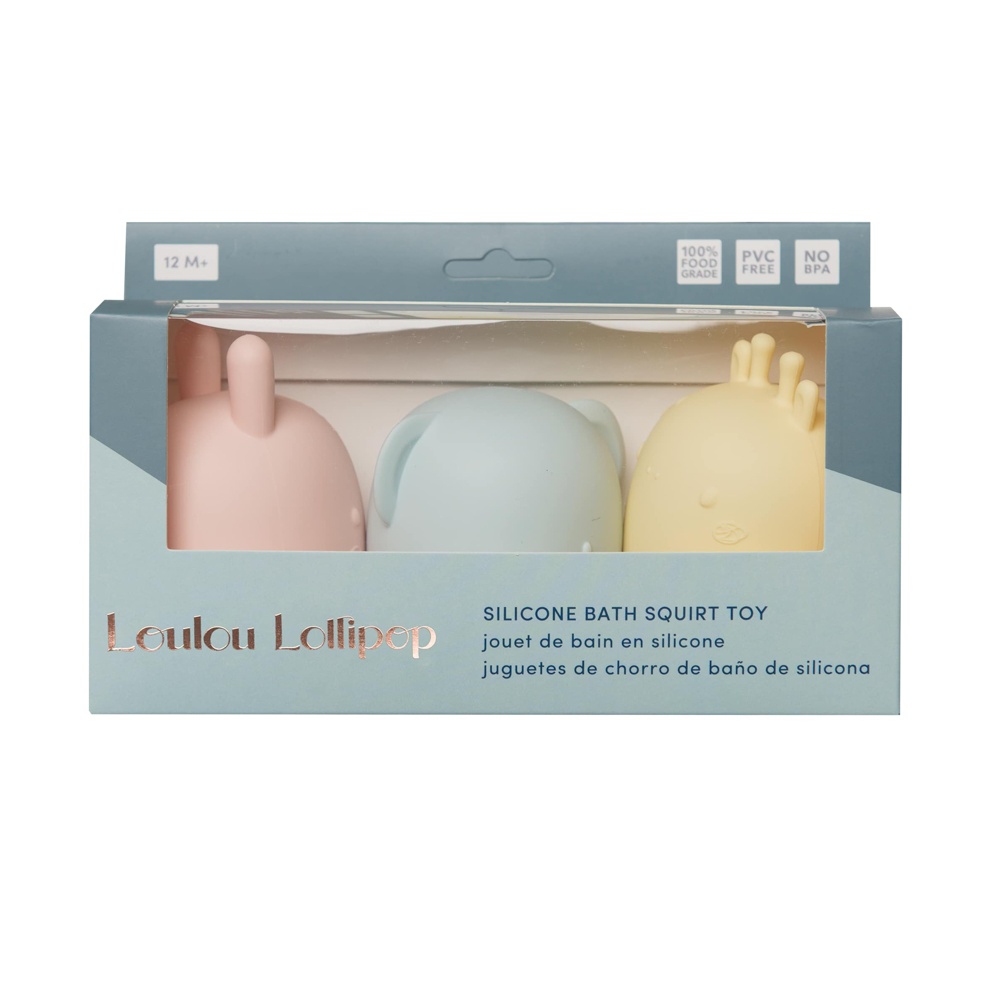
Bath Toys "Pastel"
Our Squirt Bath Toys are the ideal size for small hands to grip and spray; they provide endless entertainment, both in and out of the bath. The toys open up easily to be cleaned properly, preventing mildew growth. Suitable for children aged 12 months and above.
Brand: Loulou Lollipop
Category: Toys & Games > Toys > Bath Toys > Bath Squirters